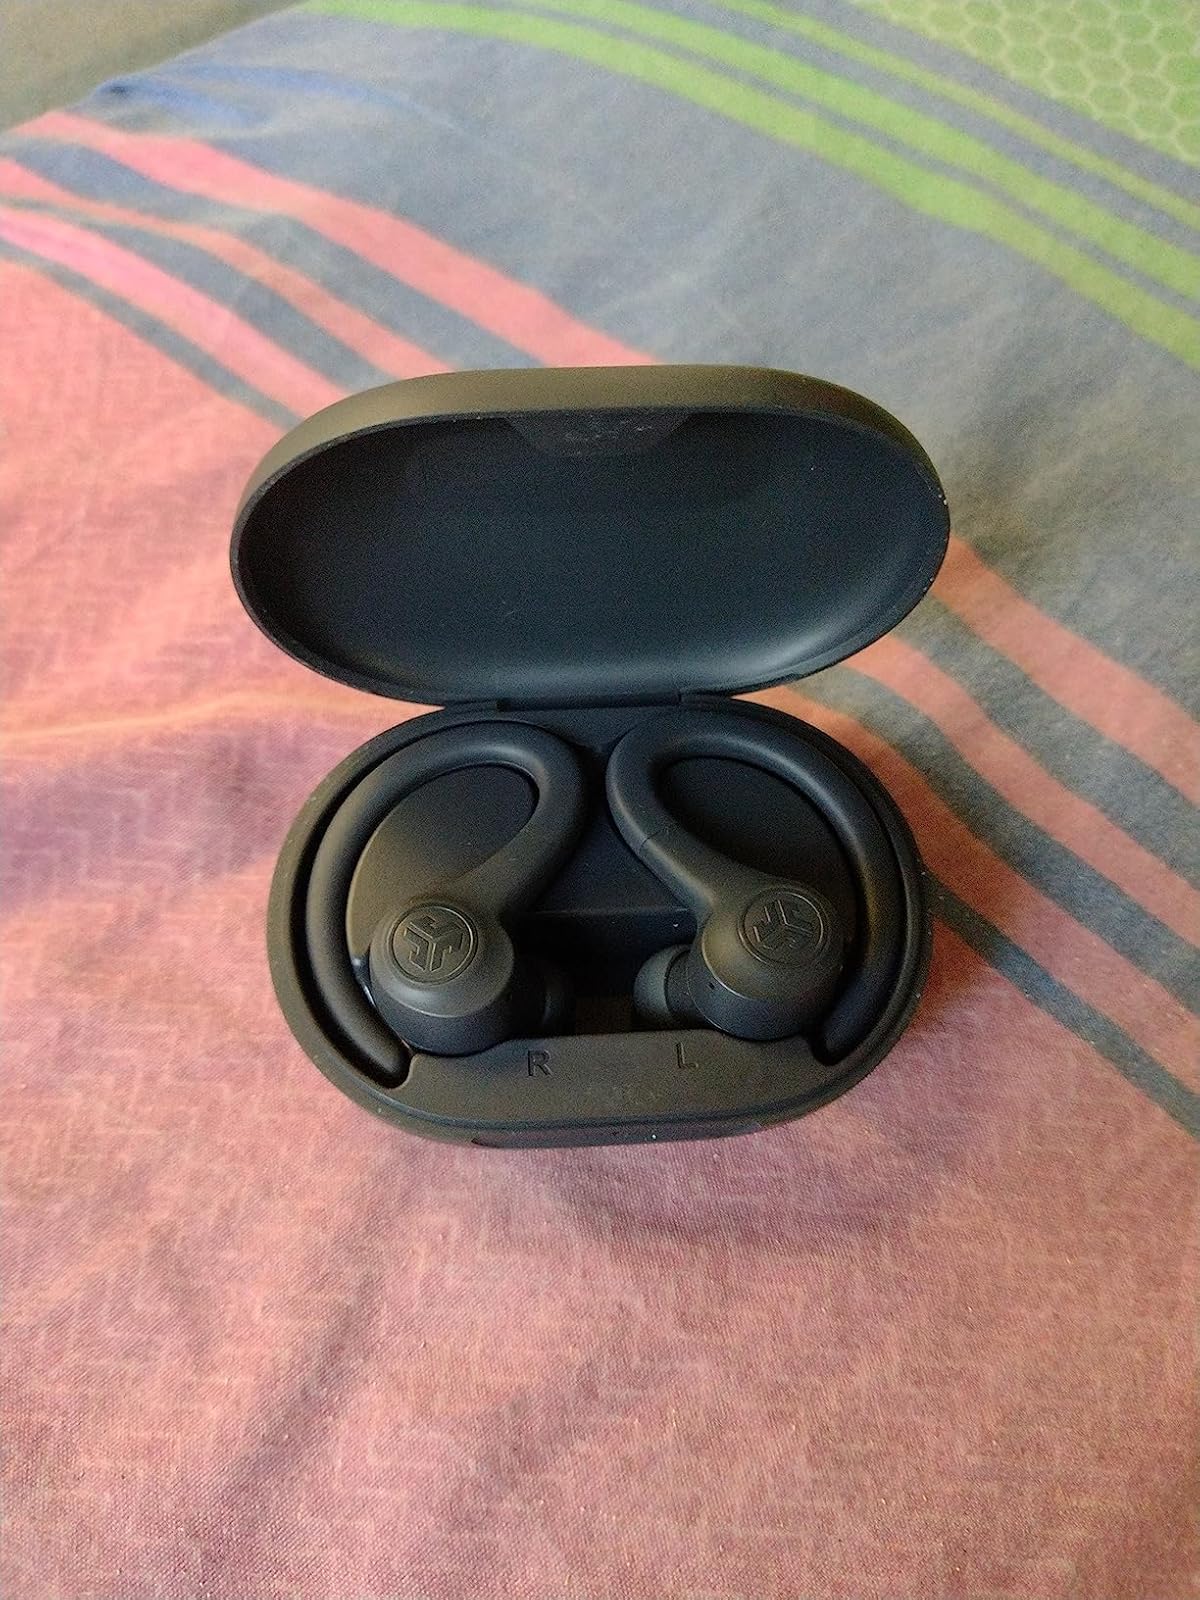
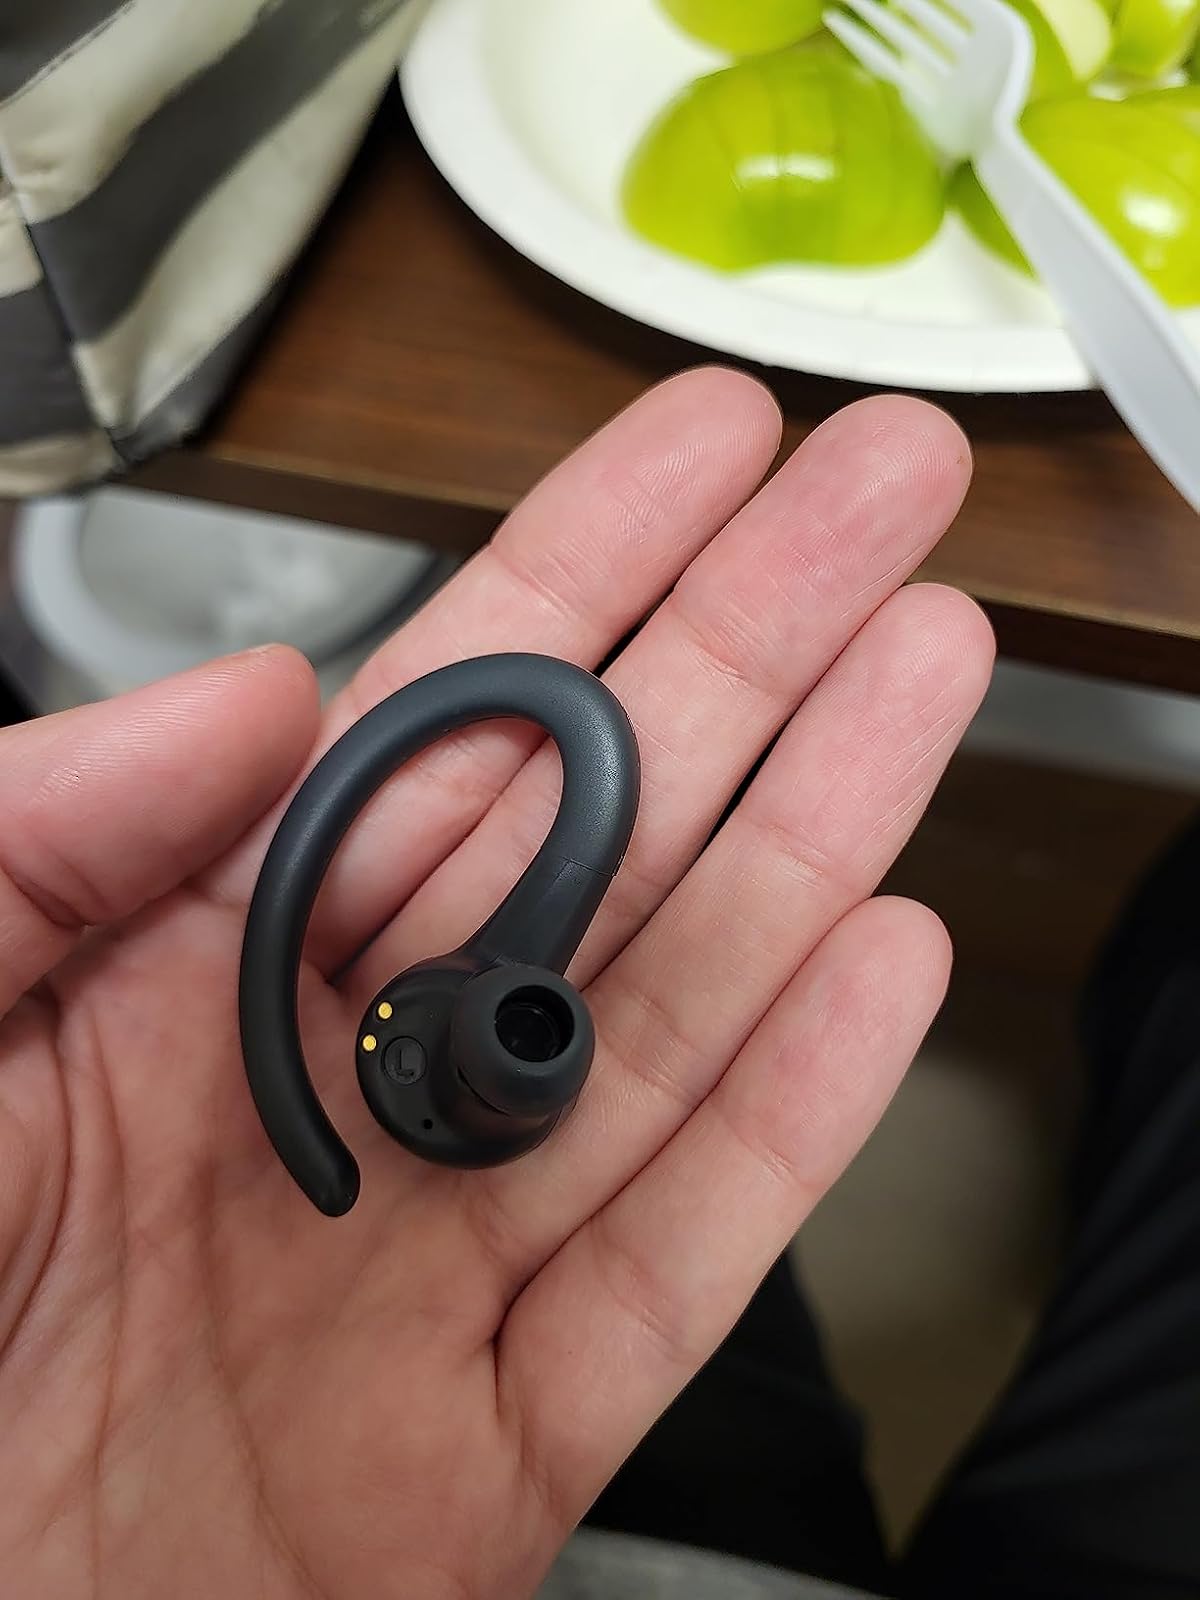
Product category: earbuds
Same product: yes